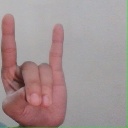
अक्षर: श